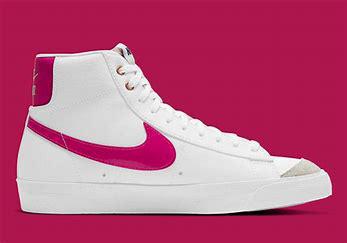
Brand: Nike
Model: Blazer